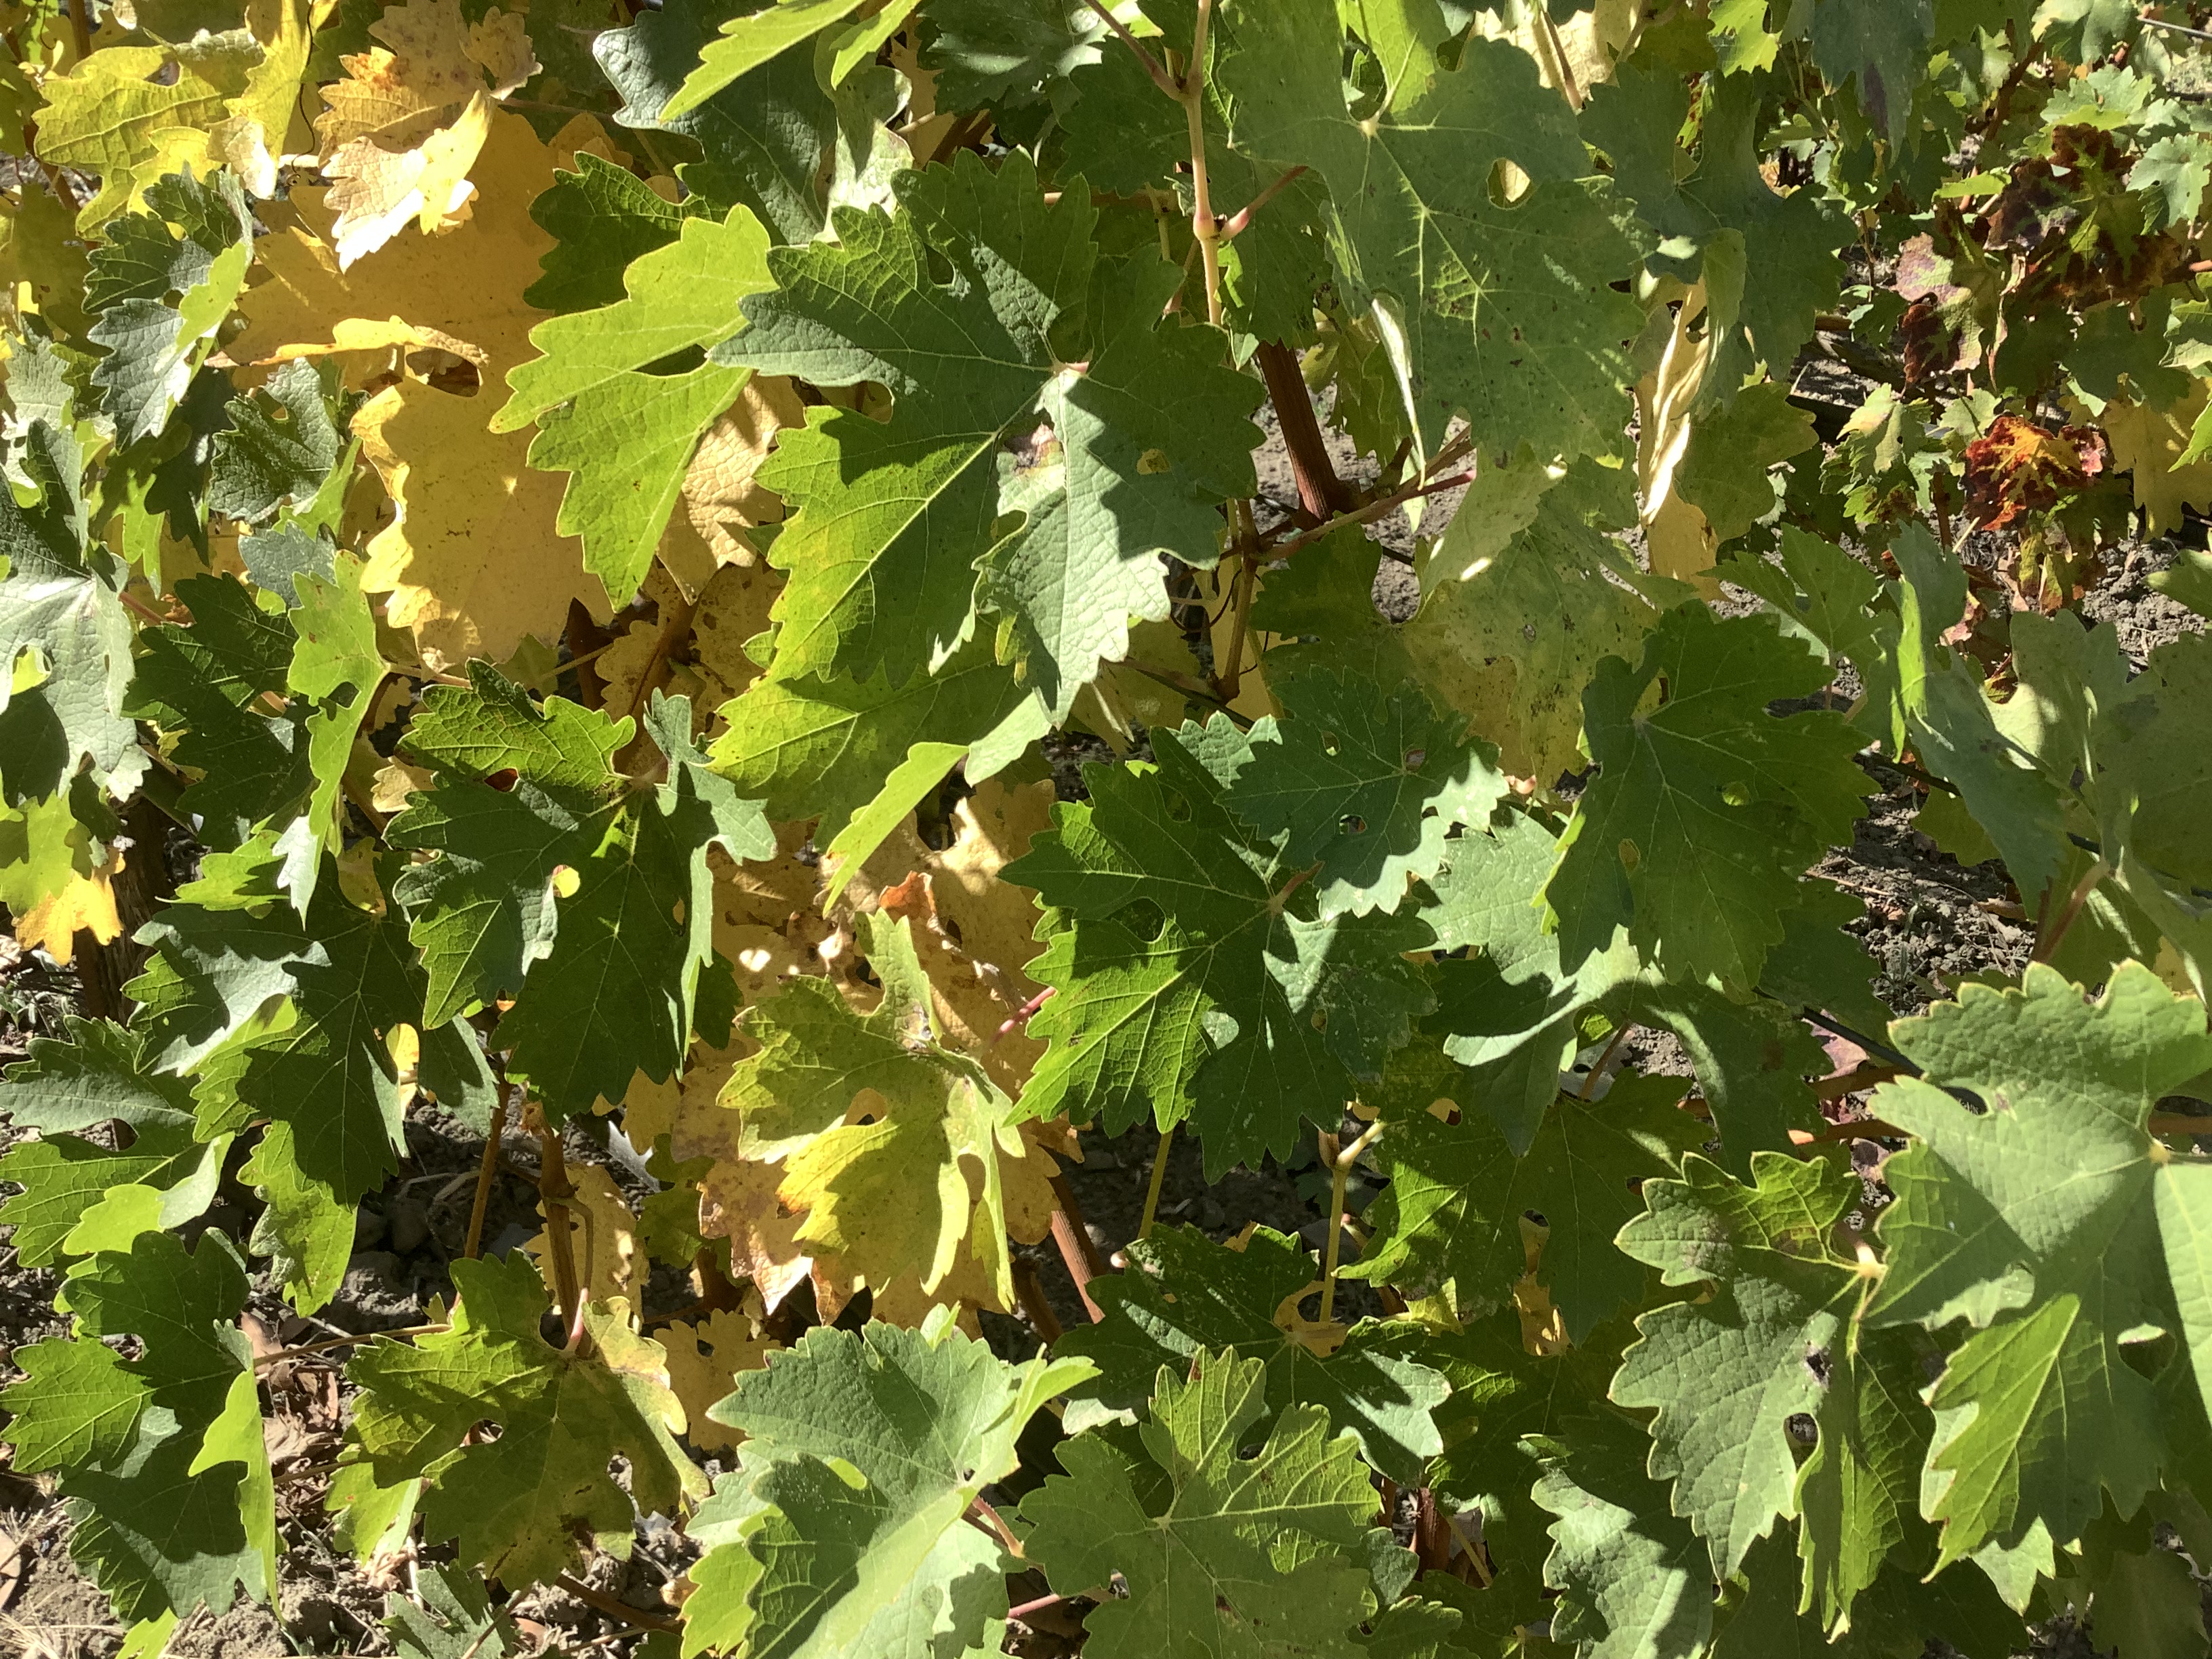
Label: No Virus